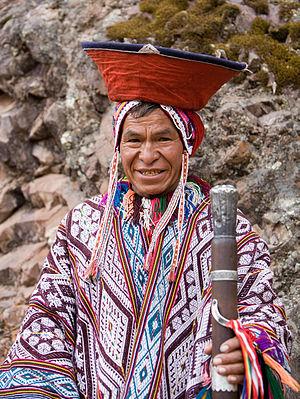
Un homme des Andes en costume traditionnel. Písac, Pérou. Italiano: Un uomo delle Ande in costume tradizionale. Pisac, Perù. Português: Um homem dos Andes, num fato tradicional. Pisac, Peru. Sunda: Lalaki Andés dina pakéan tradisional. Pisak, Péru 中文: 秘鲁比萨卡穿传统服饰的安达斯人。
L’indianisme est une idéologie et un mouvement social qui naît en Amérique latine dans les années 1970-1980. Il a pour fondement idéologique le refus des formes héritées de la colonisation matérialisé par le contrôle économique et politique des créoles et métis. Il a aussi un héritage anticapitaliste et revendique un retour à la culture de l’époque précolombienne sous toutes ses formes.
El cóndor pasa est d'abord une œuvre théâtrale musicale classée traditionnellement comme zarzuela, d'où est extrait l'air de la célèbre chanson du même nom.
La culture du Pérou, pays d'Amérique du Sud façade pacifique, désigne d'abord les pratiques culturelles observables de ses habitants.